Jared Martin

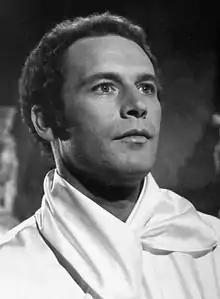
Martin in "The Fantastic Journey" (1977)

Jared Christopher Martin (December 21, 1941 – May 24, 2017) was an American film and television actor. He was best known for his role as Steven "Dusty" Farlow in the 1978 series "Dallas" and for roles on two science fiction TV series, "The Fantastic Journey" and "War of the Worlds".